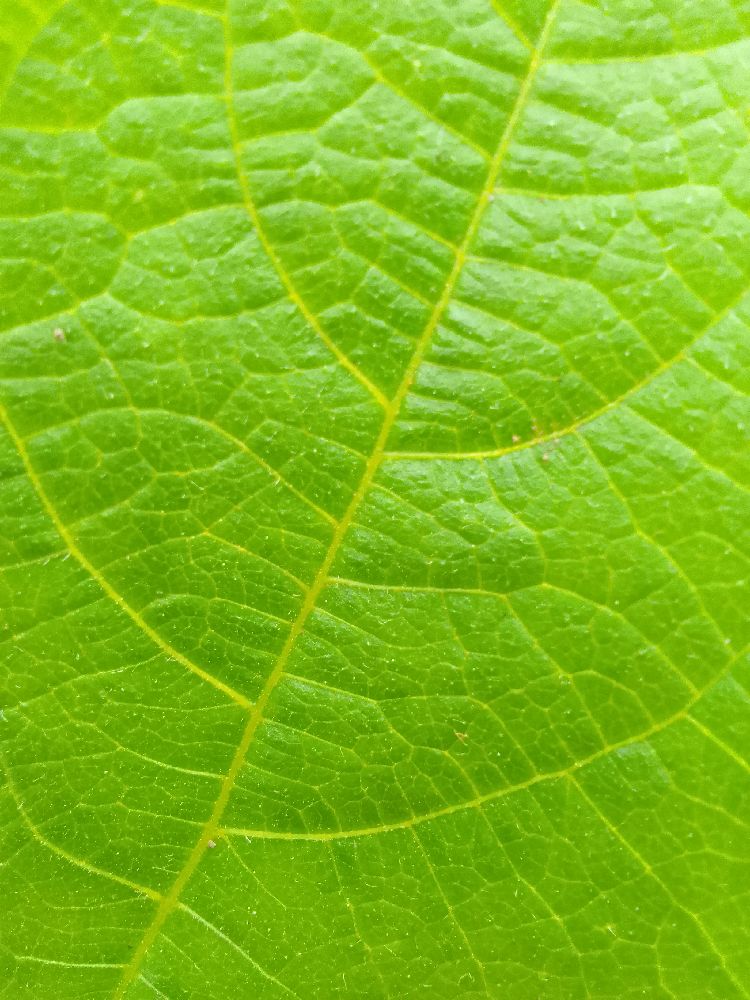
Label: healthy